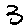
Label: 3